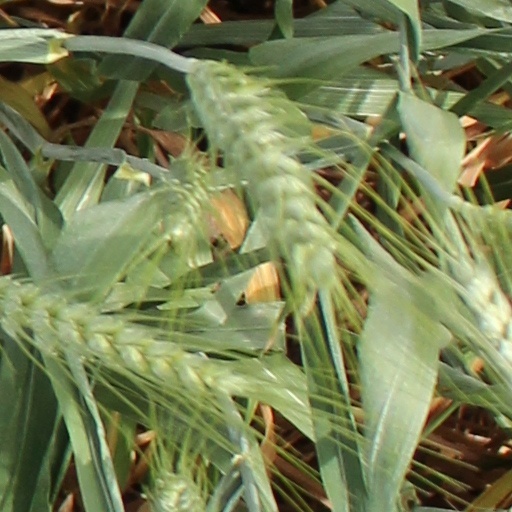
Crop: wheat